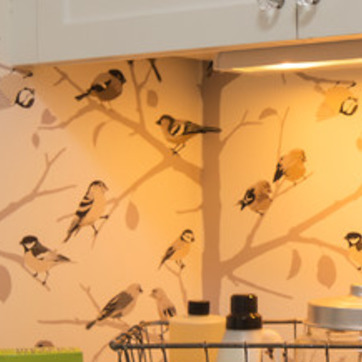
Material: wallpaper